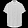
Label: Shirt